Spillover (economics)

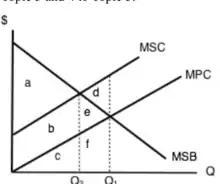
Negative Externalities in supply and demand schedule

For positive externalities, see the diagram below. Note there are no social costs (negative externalities) that have been excluded from the private cost as there is a single cost line. In this case, social benefit (MSB) exceeds private benefit (MPB). In effect, this means the private benefit of a transaction (i.e., profit for a newly established business) is only part of the benefit accrued as an additional social cost (i.e., Surrounding cafes and restaurants gain more customers as employees from the newly established business buy lunch). Hence if the market was functioning properly to include social benefits, the market would produce at quantity 2 (Q2) and at price 2 (P2) which represents the true equilibrium quantity and prices.